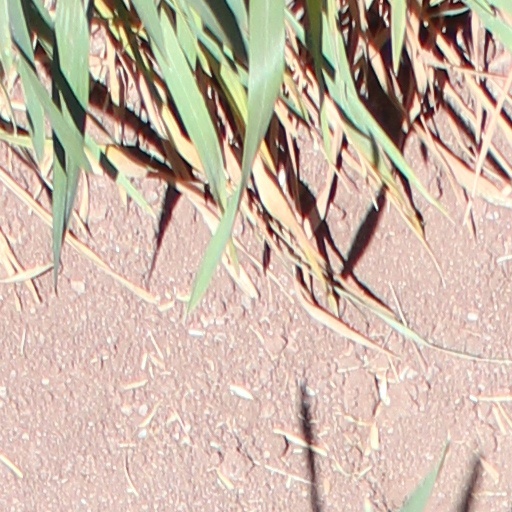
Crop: wheat